Eureka Downs

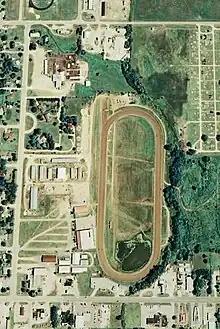
Aerial view of the facility in 2006

Attendance and revenue dropped sharply the next year due to competition from the new Wichita Greyhound Park in Wichita, The Woodlands (race track) in Kansas City, and larger horse racing venues in surrounding states. By the end of 1989, the track was $330,000 in debt. The track continued to struggle until July 1990, when the track filed for bankruptcy. At the time, average attendance had dropped to 723 people with an average wager of $42.00.